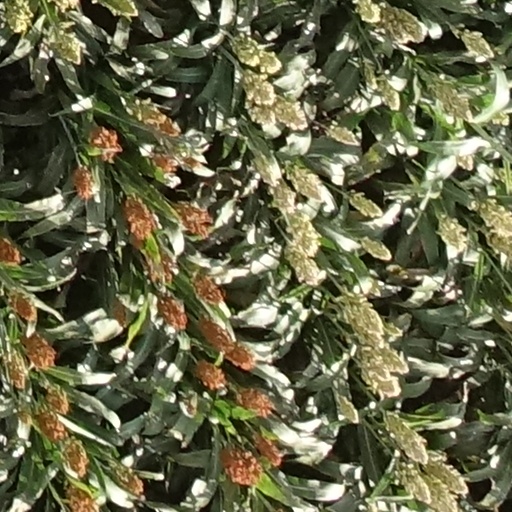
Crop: sorghum